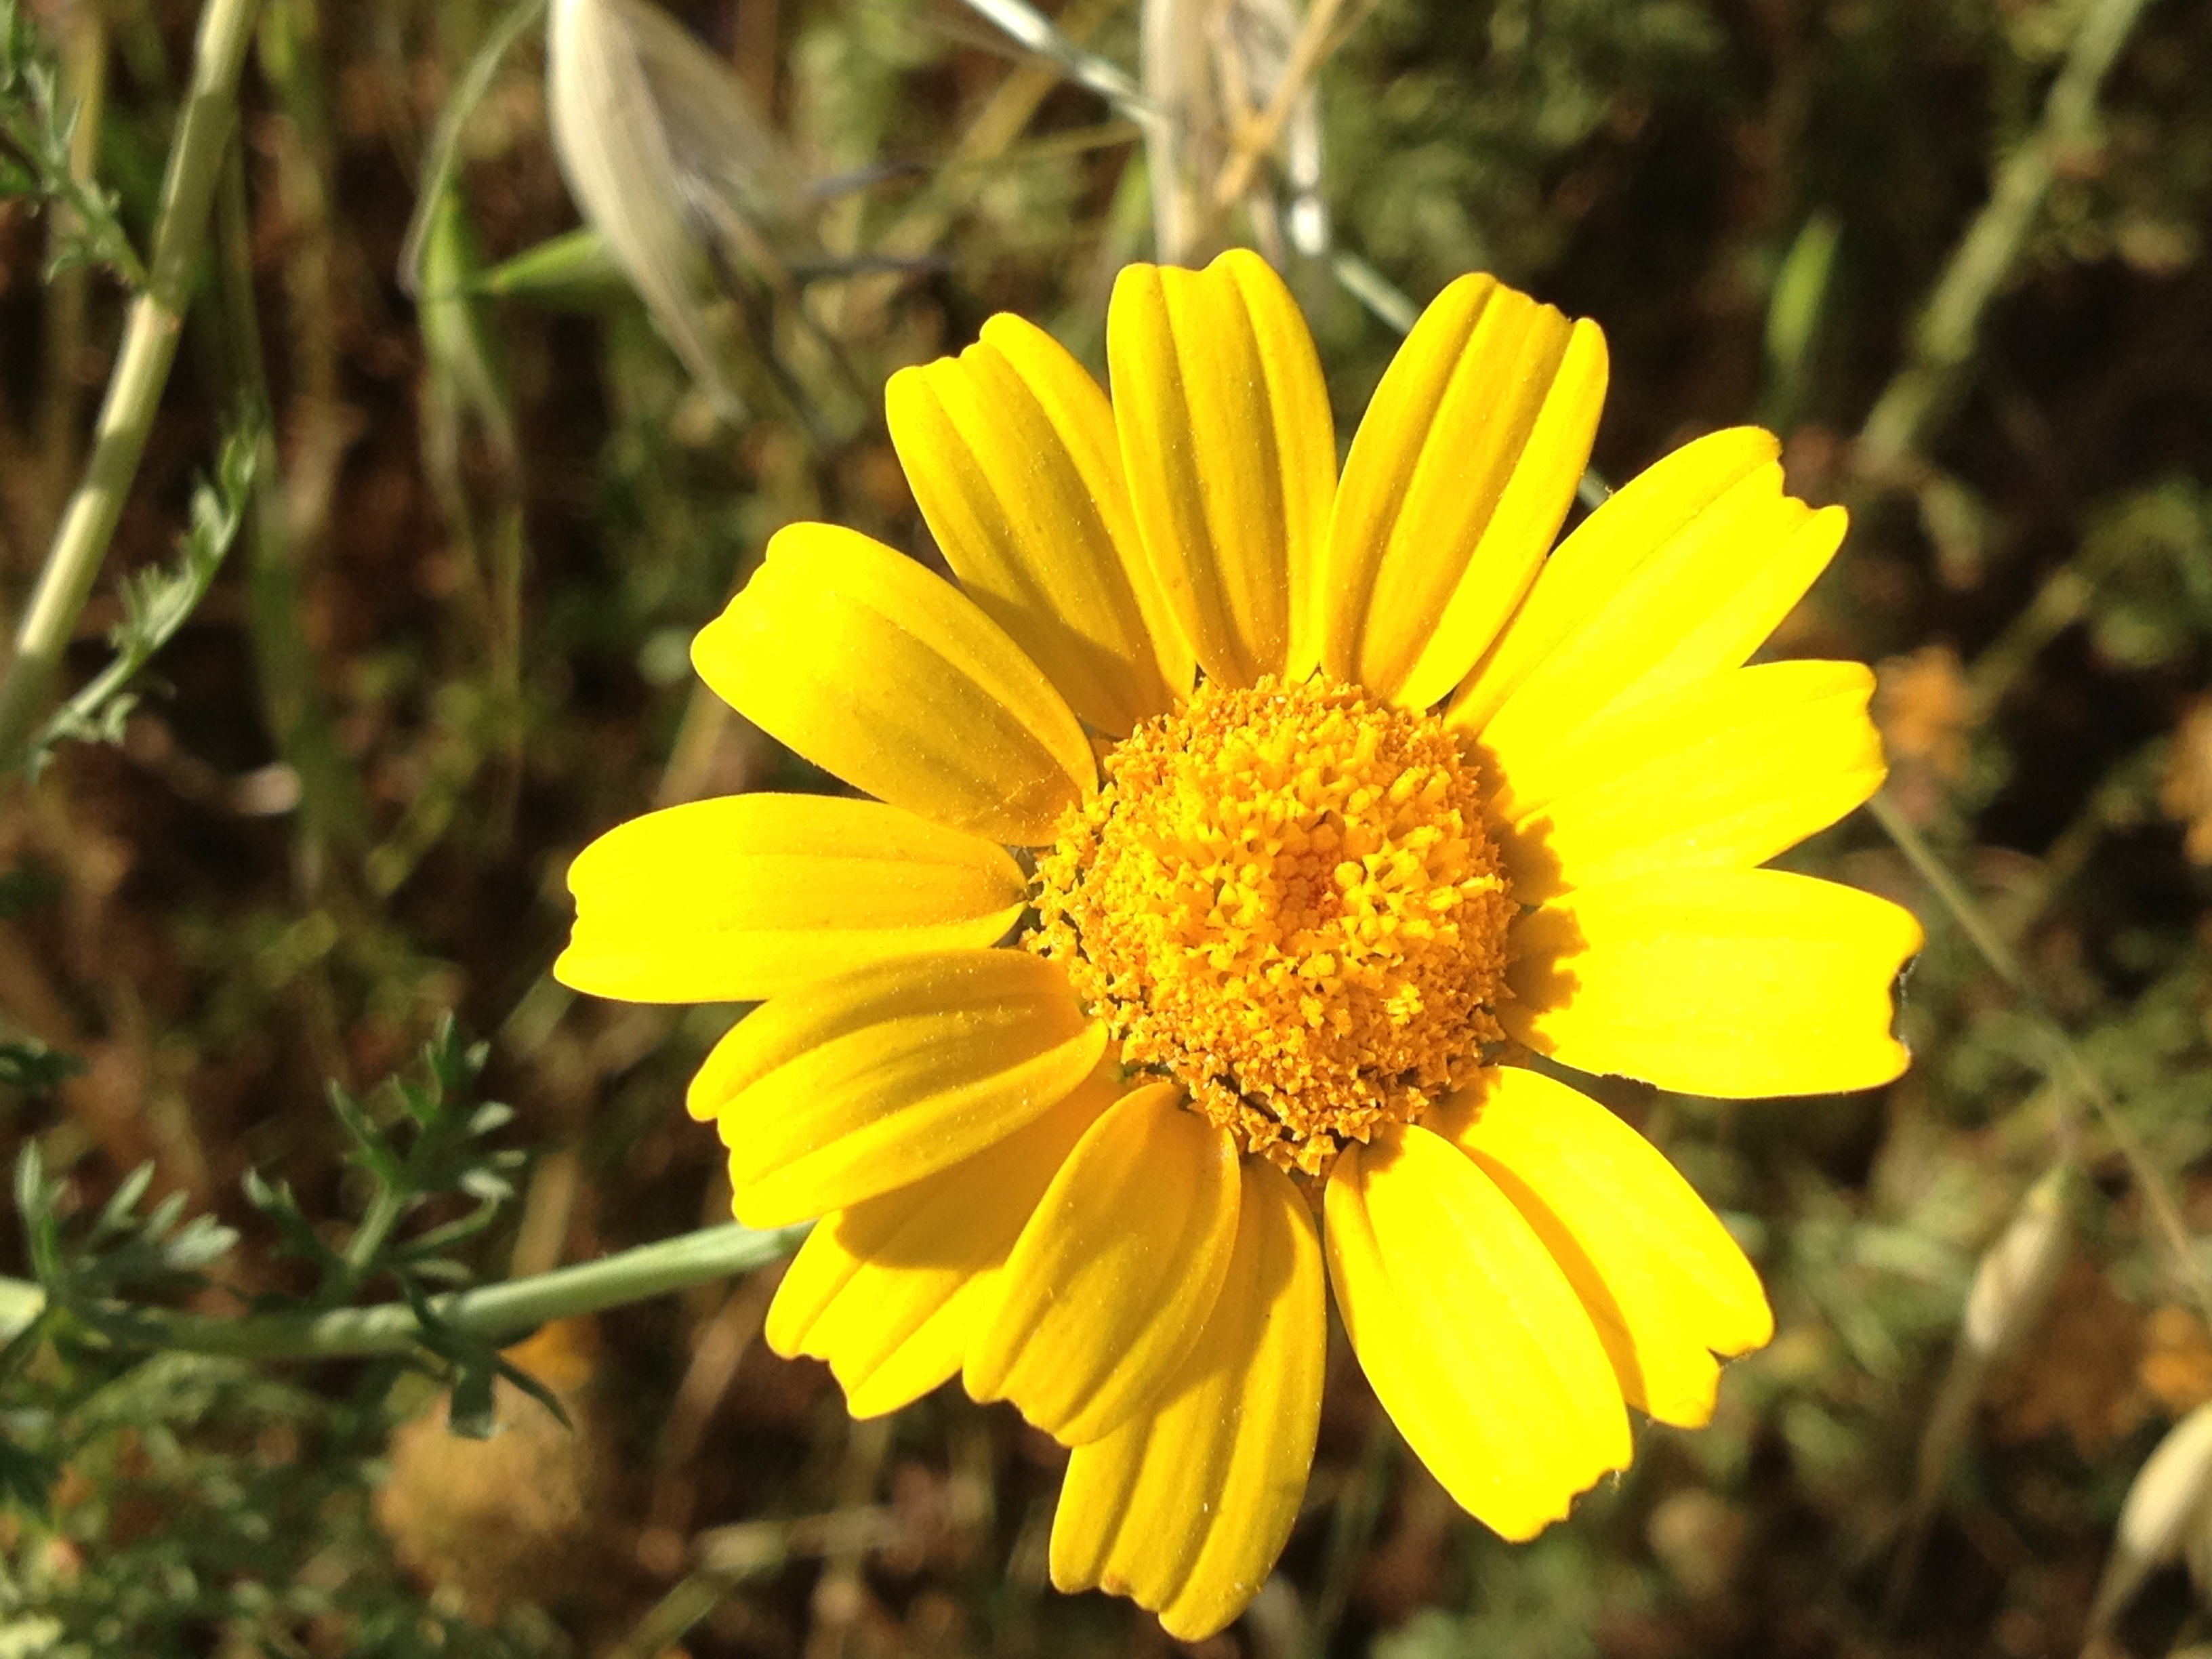
nature, blossom, plant, meadow, flower, petal, floral, daisy, herb, botany, yellow, flora, wildflower, macro photography, flowering plant, daisy family, oxeye daisy, annual plant, land plant, chamaemelum nobile, marguerite daisy